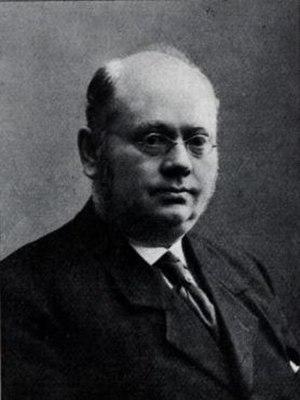
Cæsar Peter Møller Boeck était un dermatologue norvégien. On le connaît surtout pour la description de la sarcoïdose, également connue comme maladie de Boeck.